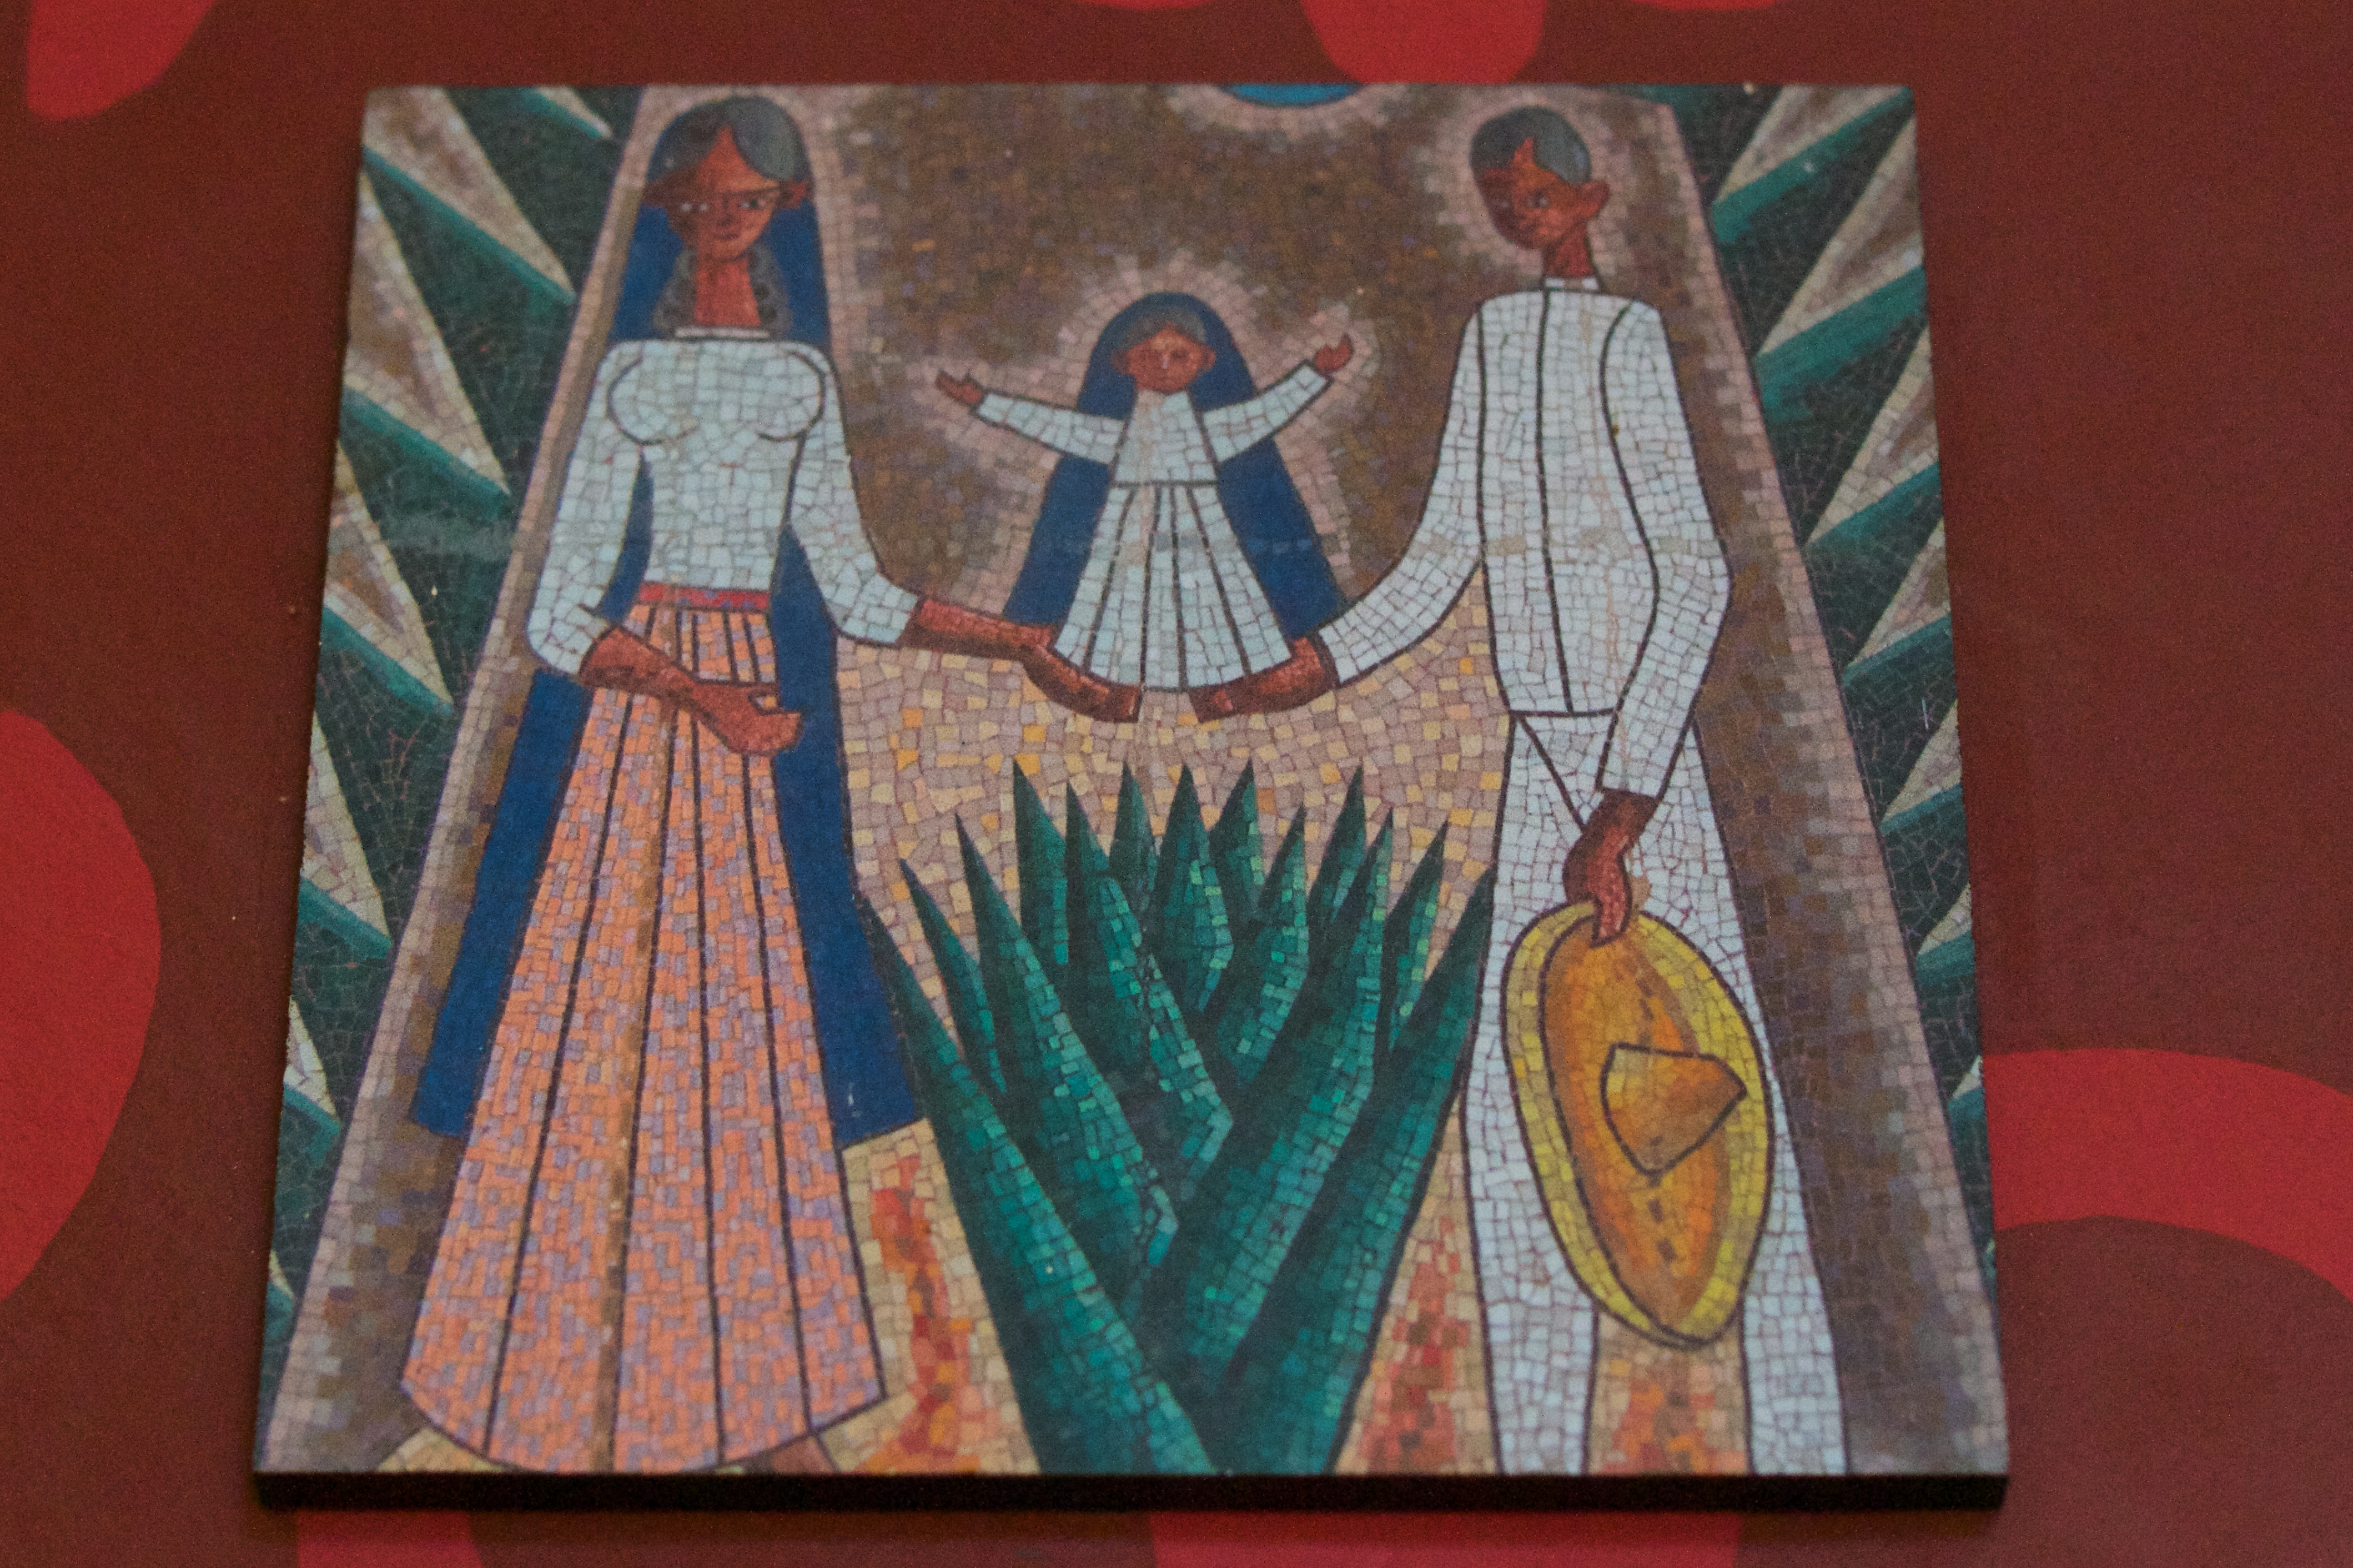
material, painting, art, drawing, modern art